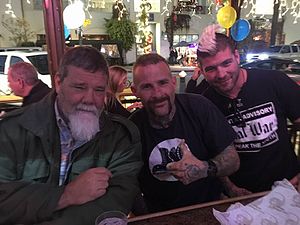
Tank Abbott
Tank Abott (til venstre)
David Lee "Tank" Abbott er en tidligere mixed martial artist og fribryder. Tank Abbott var frygtet i UFC for sin voldsomme brawling metoder, men det han havde i brawling skills, mener andre han manglede i teknik. I 1999 og 2000 wrestlede han for WCW, men fungerede mest som comic relief, trods hans barske omdømme.